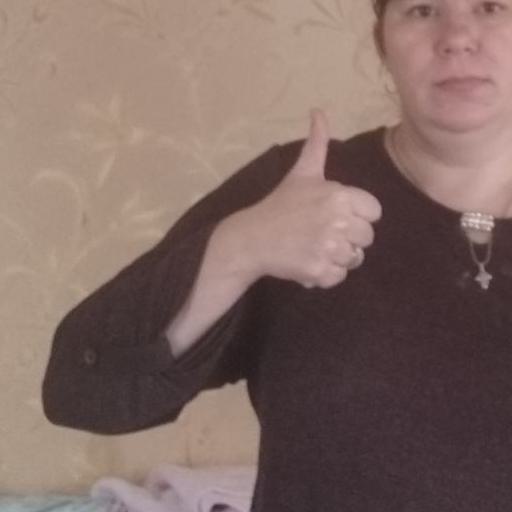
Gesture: like